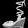
Label: Sandal